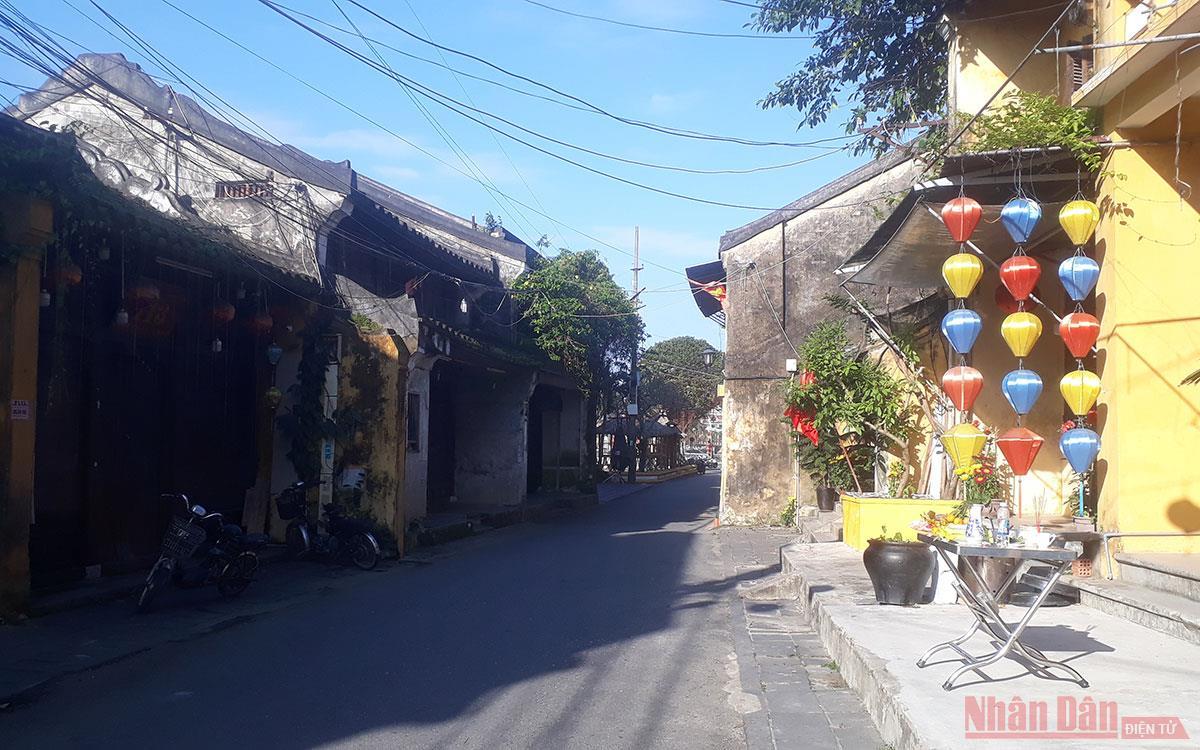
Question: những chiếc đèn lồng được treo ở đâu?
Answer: treo ở trước một căn nhà, gần bên cái bàn